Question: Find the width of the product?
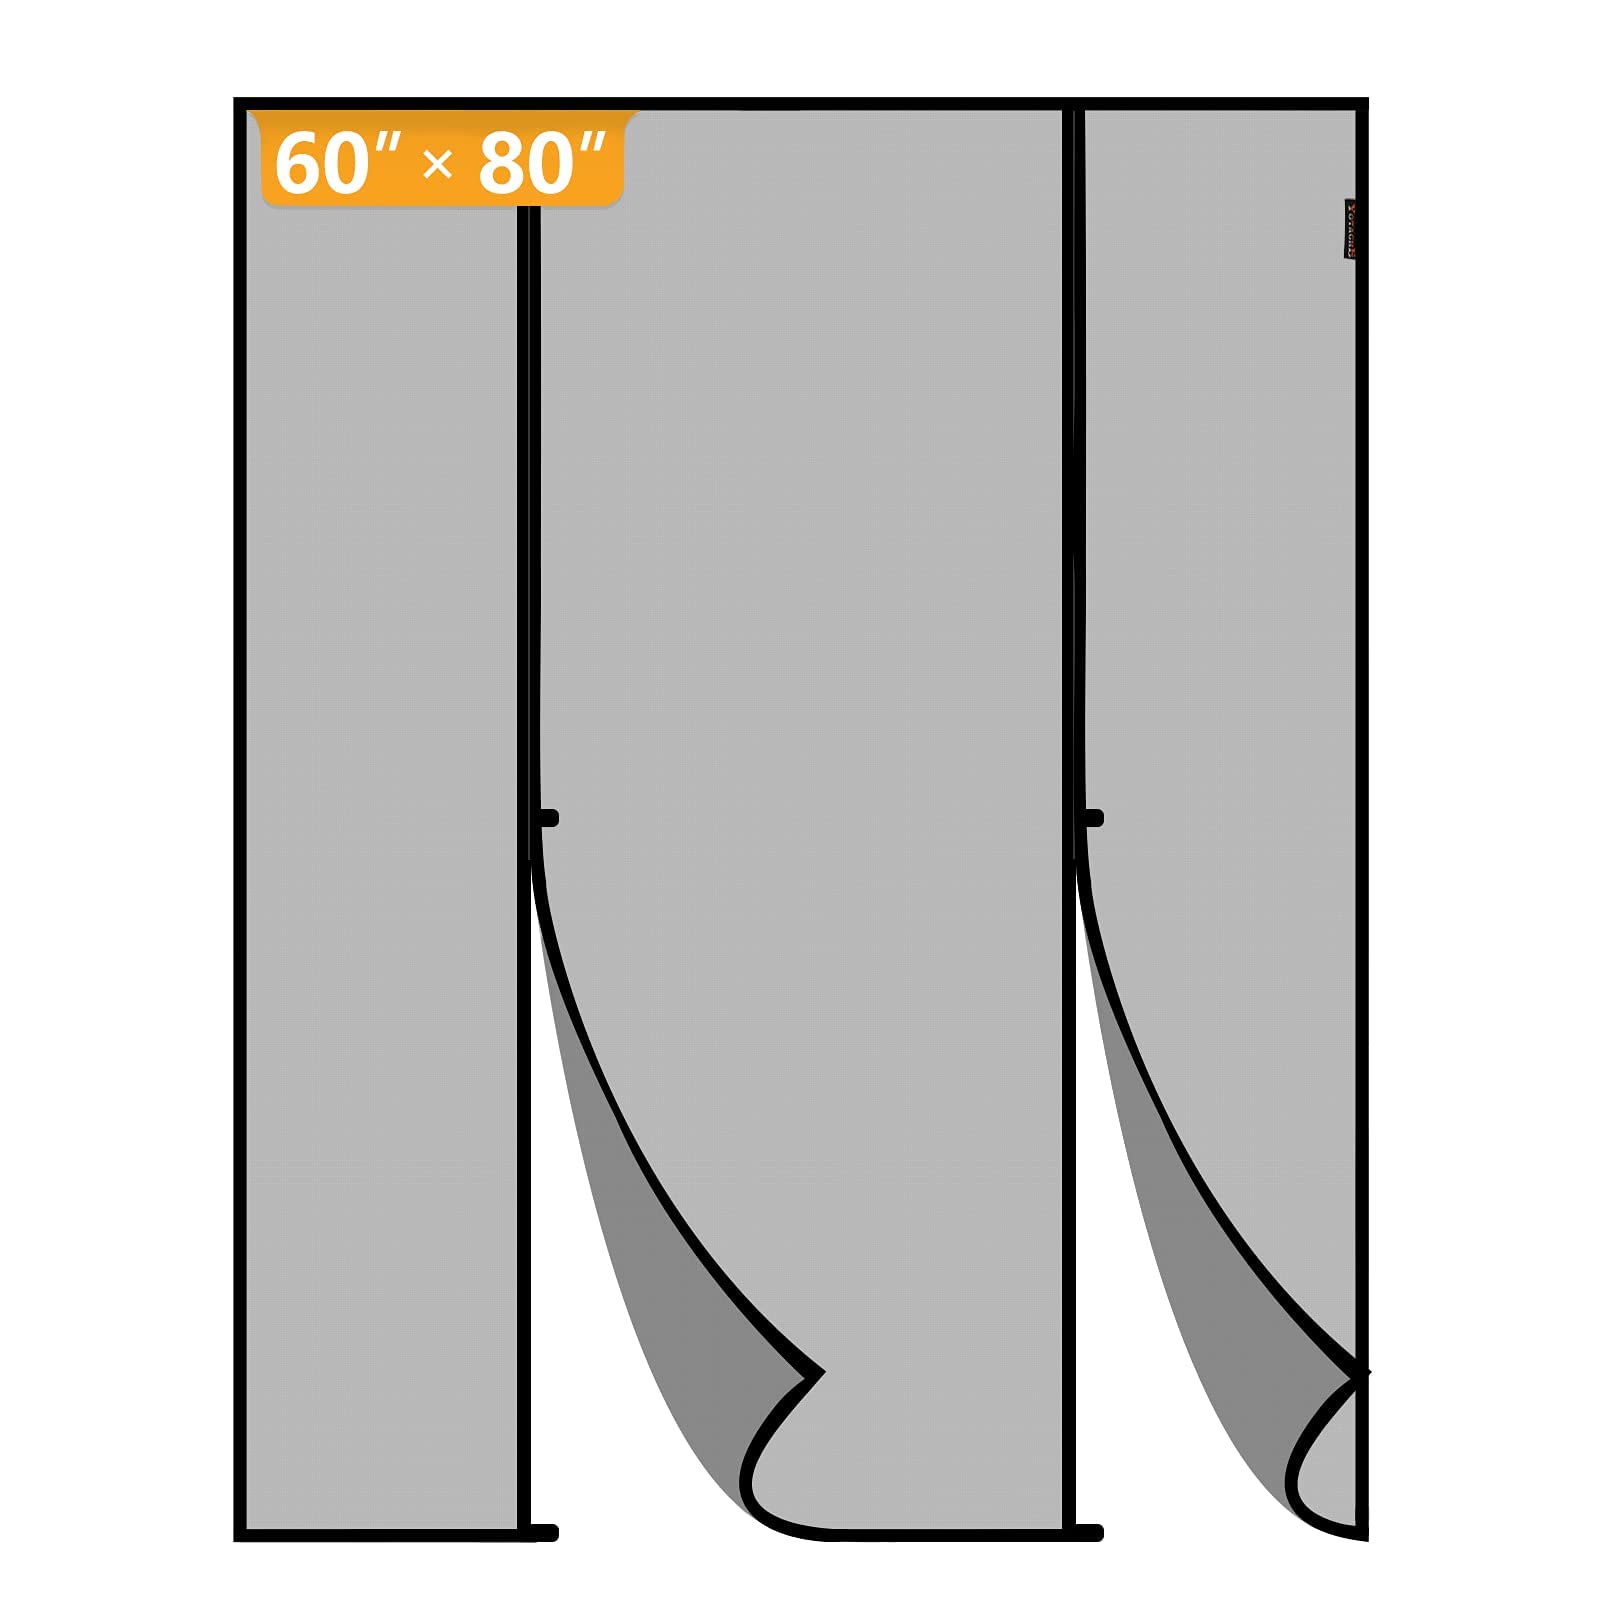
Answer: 80.0 inch